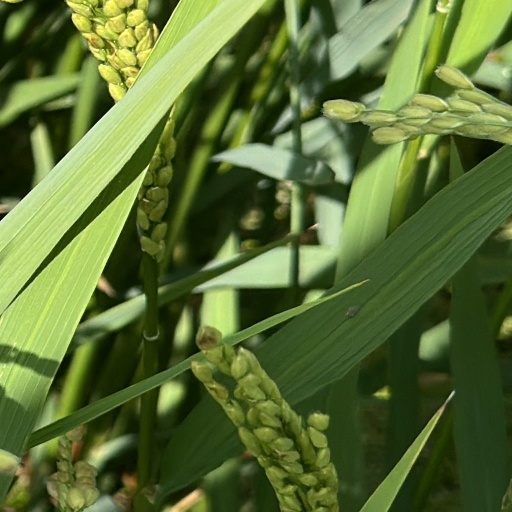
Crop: rice